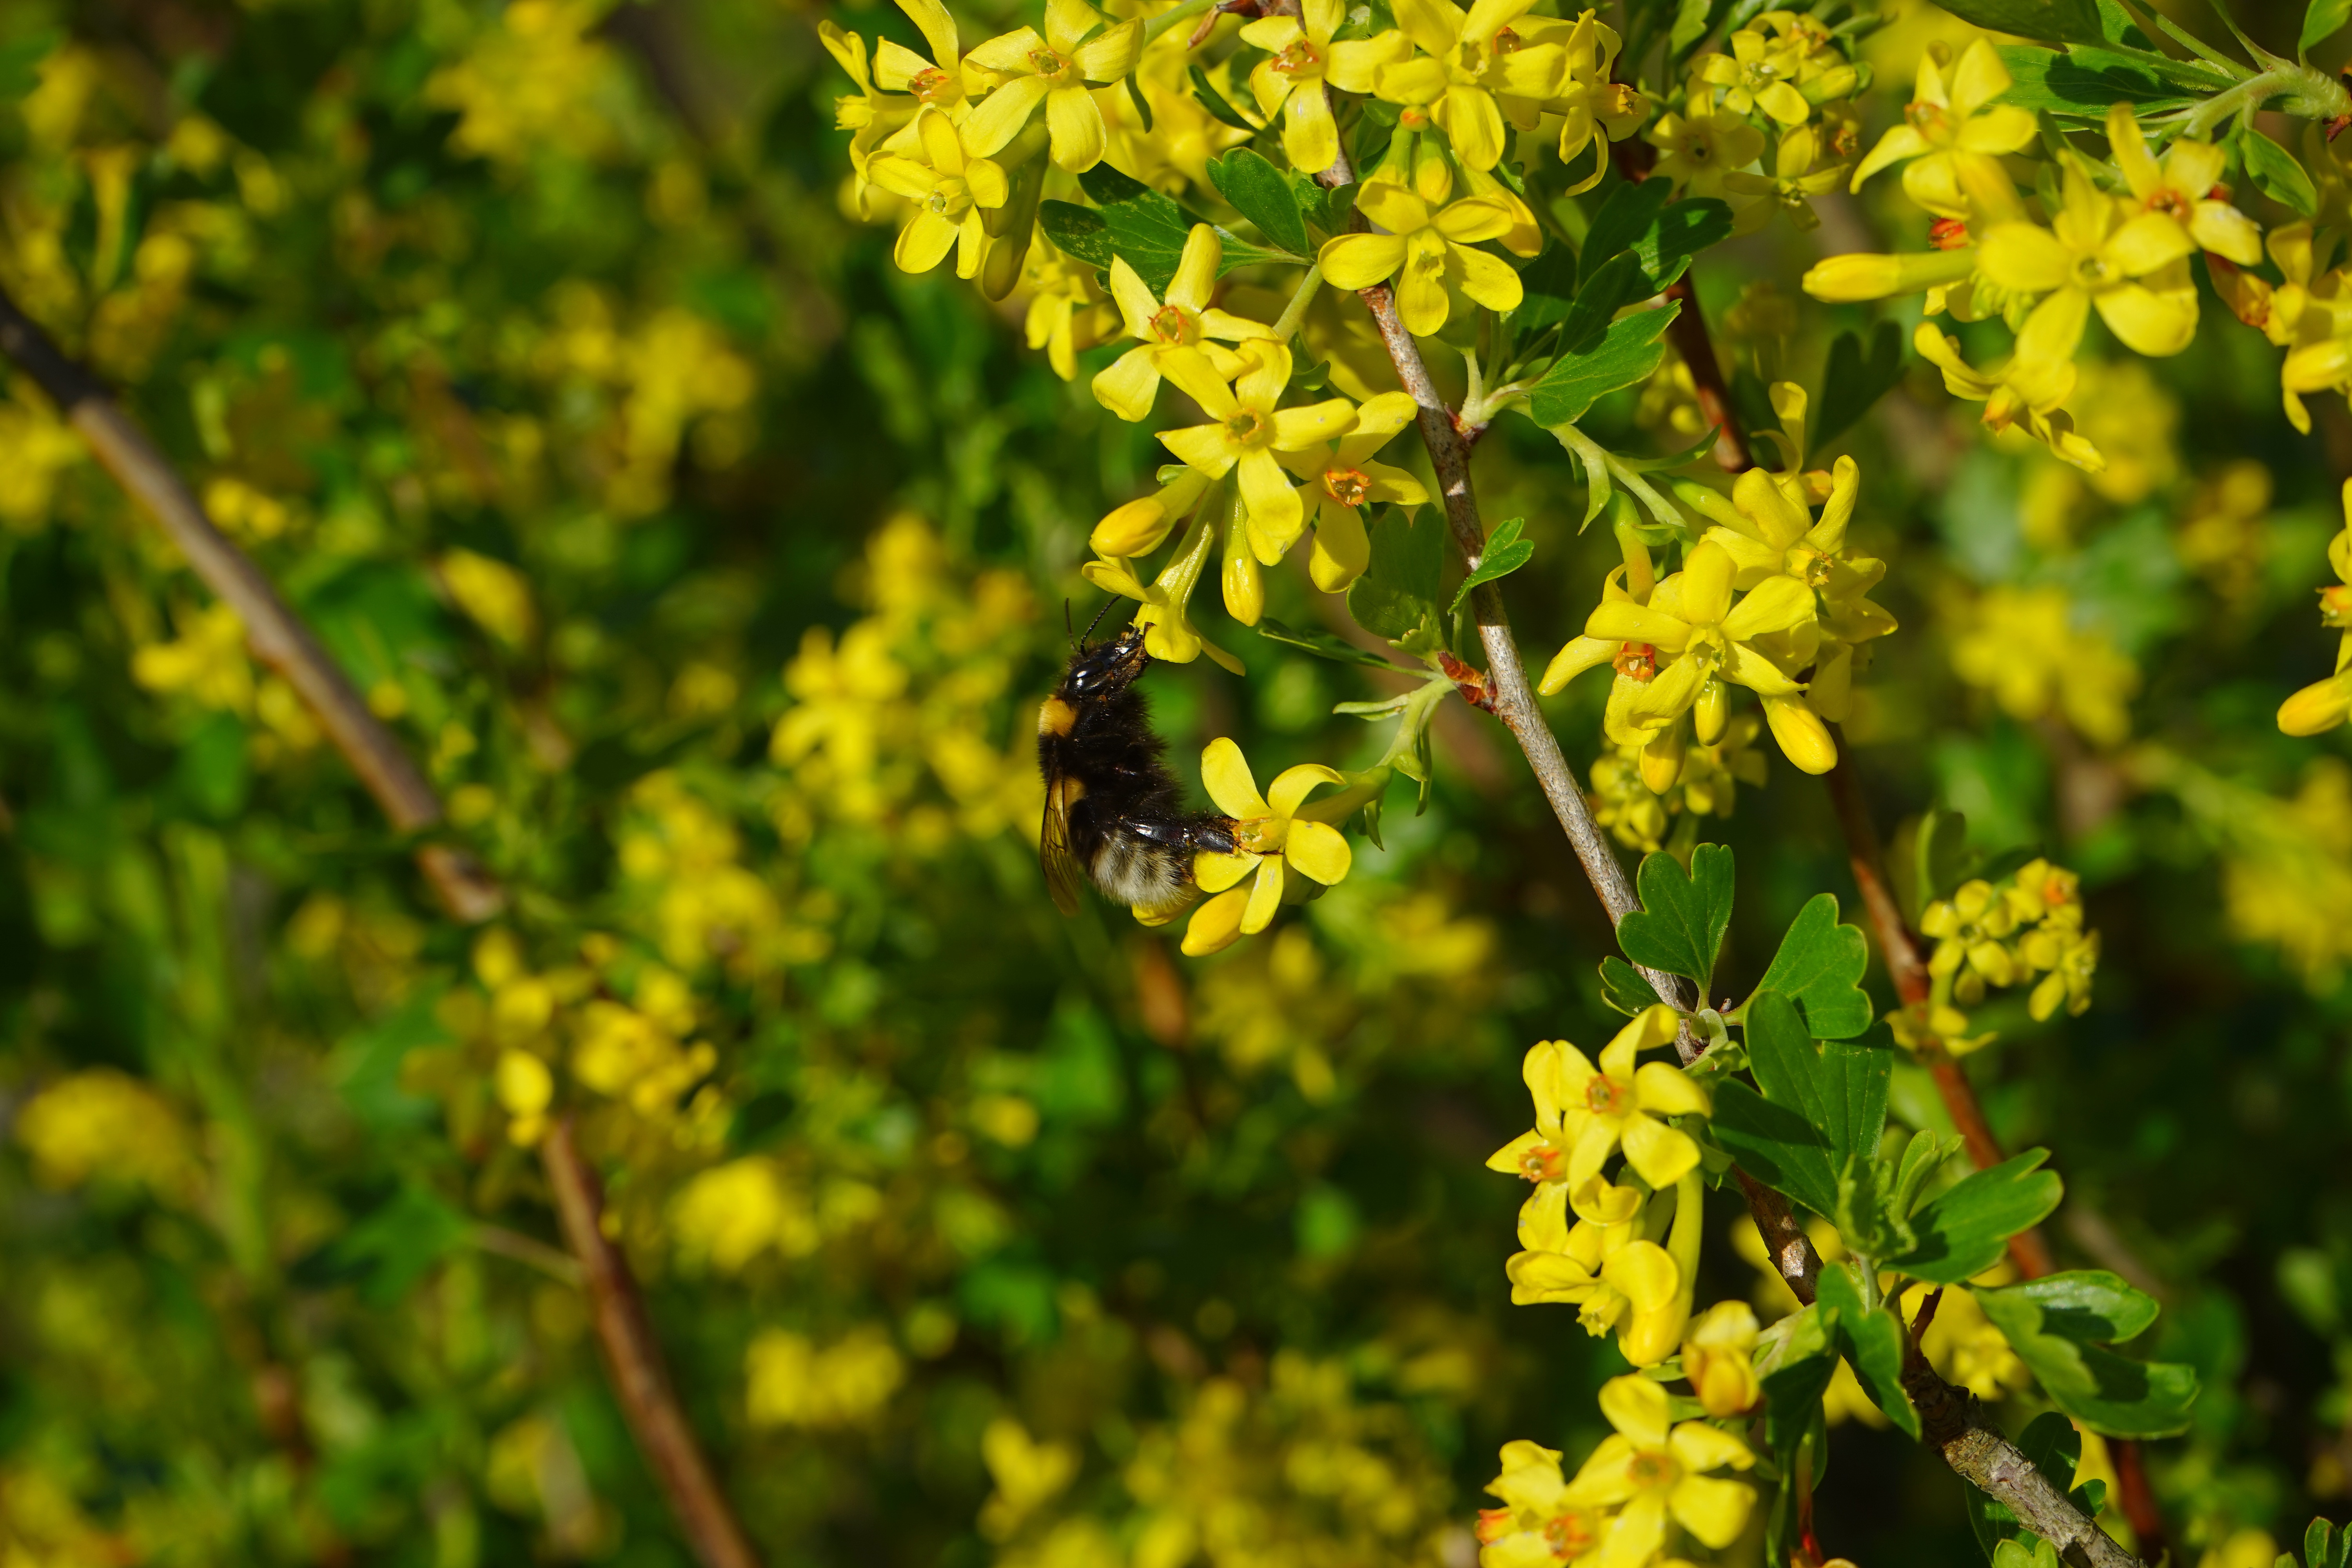
tree, branch, blossom, plant, meadow, flower, bush, food, green, produce, vegetable, evergreen, botany, yellow, flora, rapeseed, wildflower, flowers, shrub, rue, mustard, brassica, flowering plant, currant, gooseberry greenhouse, ribes, subshrub, woody plant, land plant, mustard plant, ribes aureum, grossulariaceae